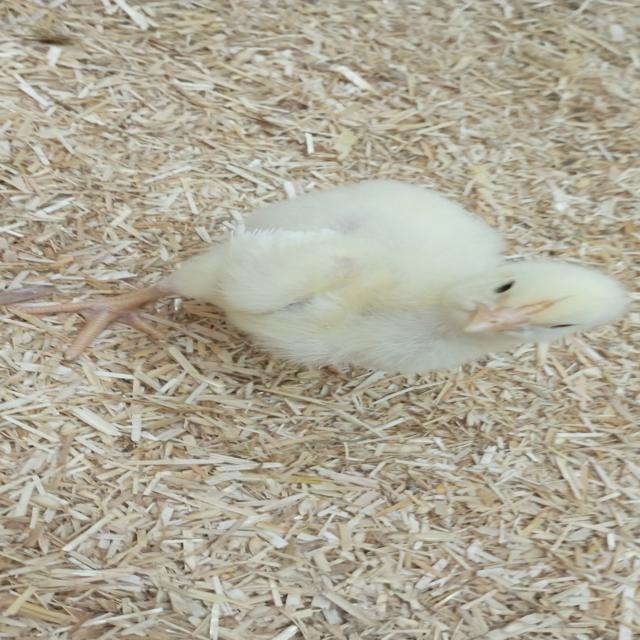
Weight: 139 g